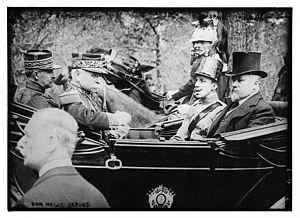
La photo montre Antoine Beaudemoulin (1857-1927), chef du personnel militaire du président français, le roi Alphonse XIII d'Espagne, et Raymond Poincaré, président de la République française, dans une voiture à Paris, France.